Erlangen

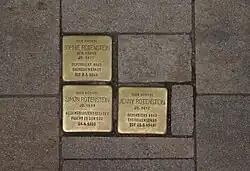
Stolpersteine with the names of murdered Erlangen Jews in front of the building Hauptstraße 63

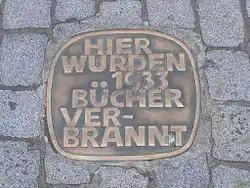
A plaque on the Schlossplatz commemorates the Nazi book burnings

After the seizure of power by the NSDAP, boycotts of Jewish shops, the desecration and destruction of the monument dedicated to the Jewish professor and Erlangen honorary citizen Jakob Herz on Hugenottenplatz and the burning of books also took place in Erlangen. The NSDAP-controlled city council made Chancellor Hitler, President von Hindenburg and Gauleiter Streicher honorary citizens, the main street was renamed Adolf-Hitler-Straße ("Adolf-Hitler-Street"). During the "Reichspogromnacht", the Jewish families from Erlangen (between 42 and 48 people), Baiersdorf (three people) and Forth (seven people) were rounded up and humiliated in the courtyard of the then town hall (Palais Stutterheim), their flats and shops partly destroyed and plundered, then the women and children were taken to the Wöhrmühle (an island in the Regnitz river in Erlangen), the men to the district court prison and then to Nuremberg to prison. Those who could not leave Germany in the following wave of emigration were deported to concentration camps, where most were murdered. In 1944 the city was declared "free of Jews", although a "Half-Jew" stayed in town until the end of the war, protected by the police chief.